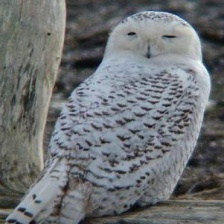
Species: SNOWY OWL
Scientific name: BUBO SCANDIACUS
ImageNet parent category: great_grey_owl